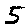
Label: 5